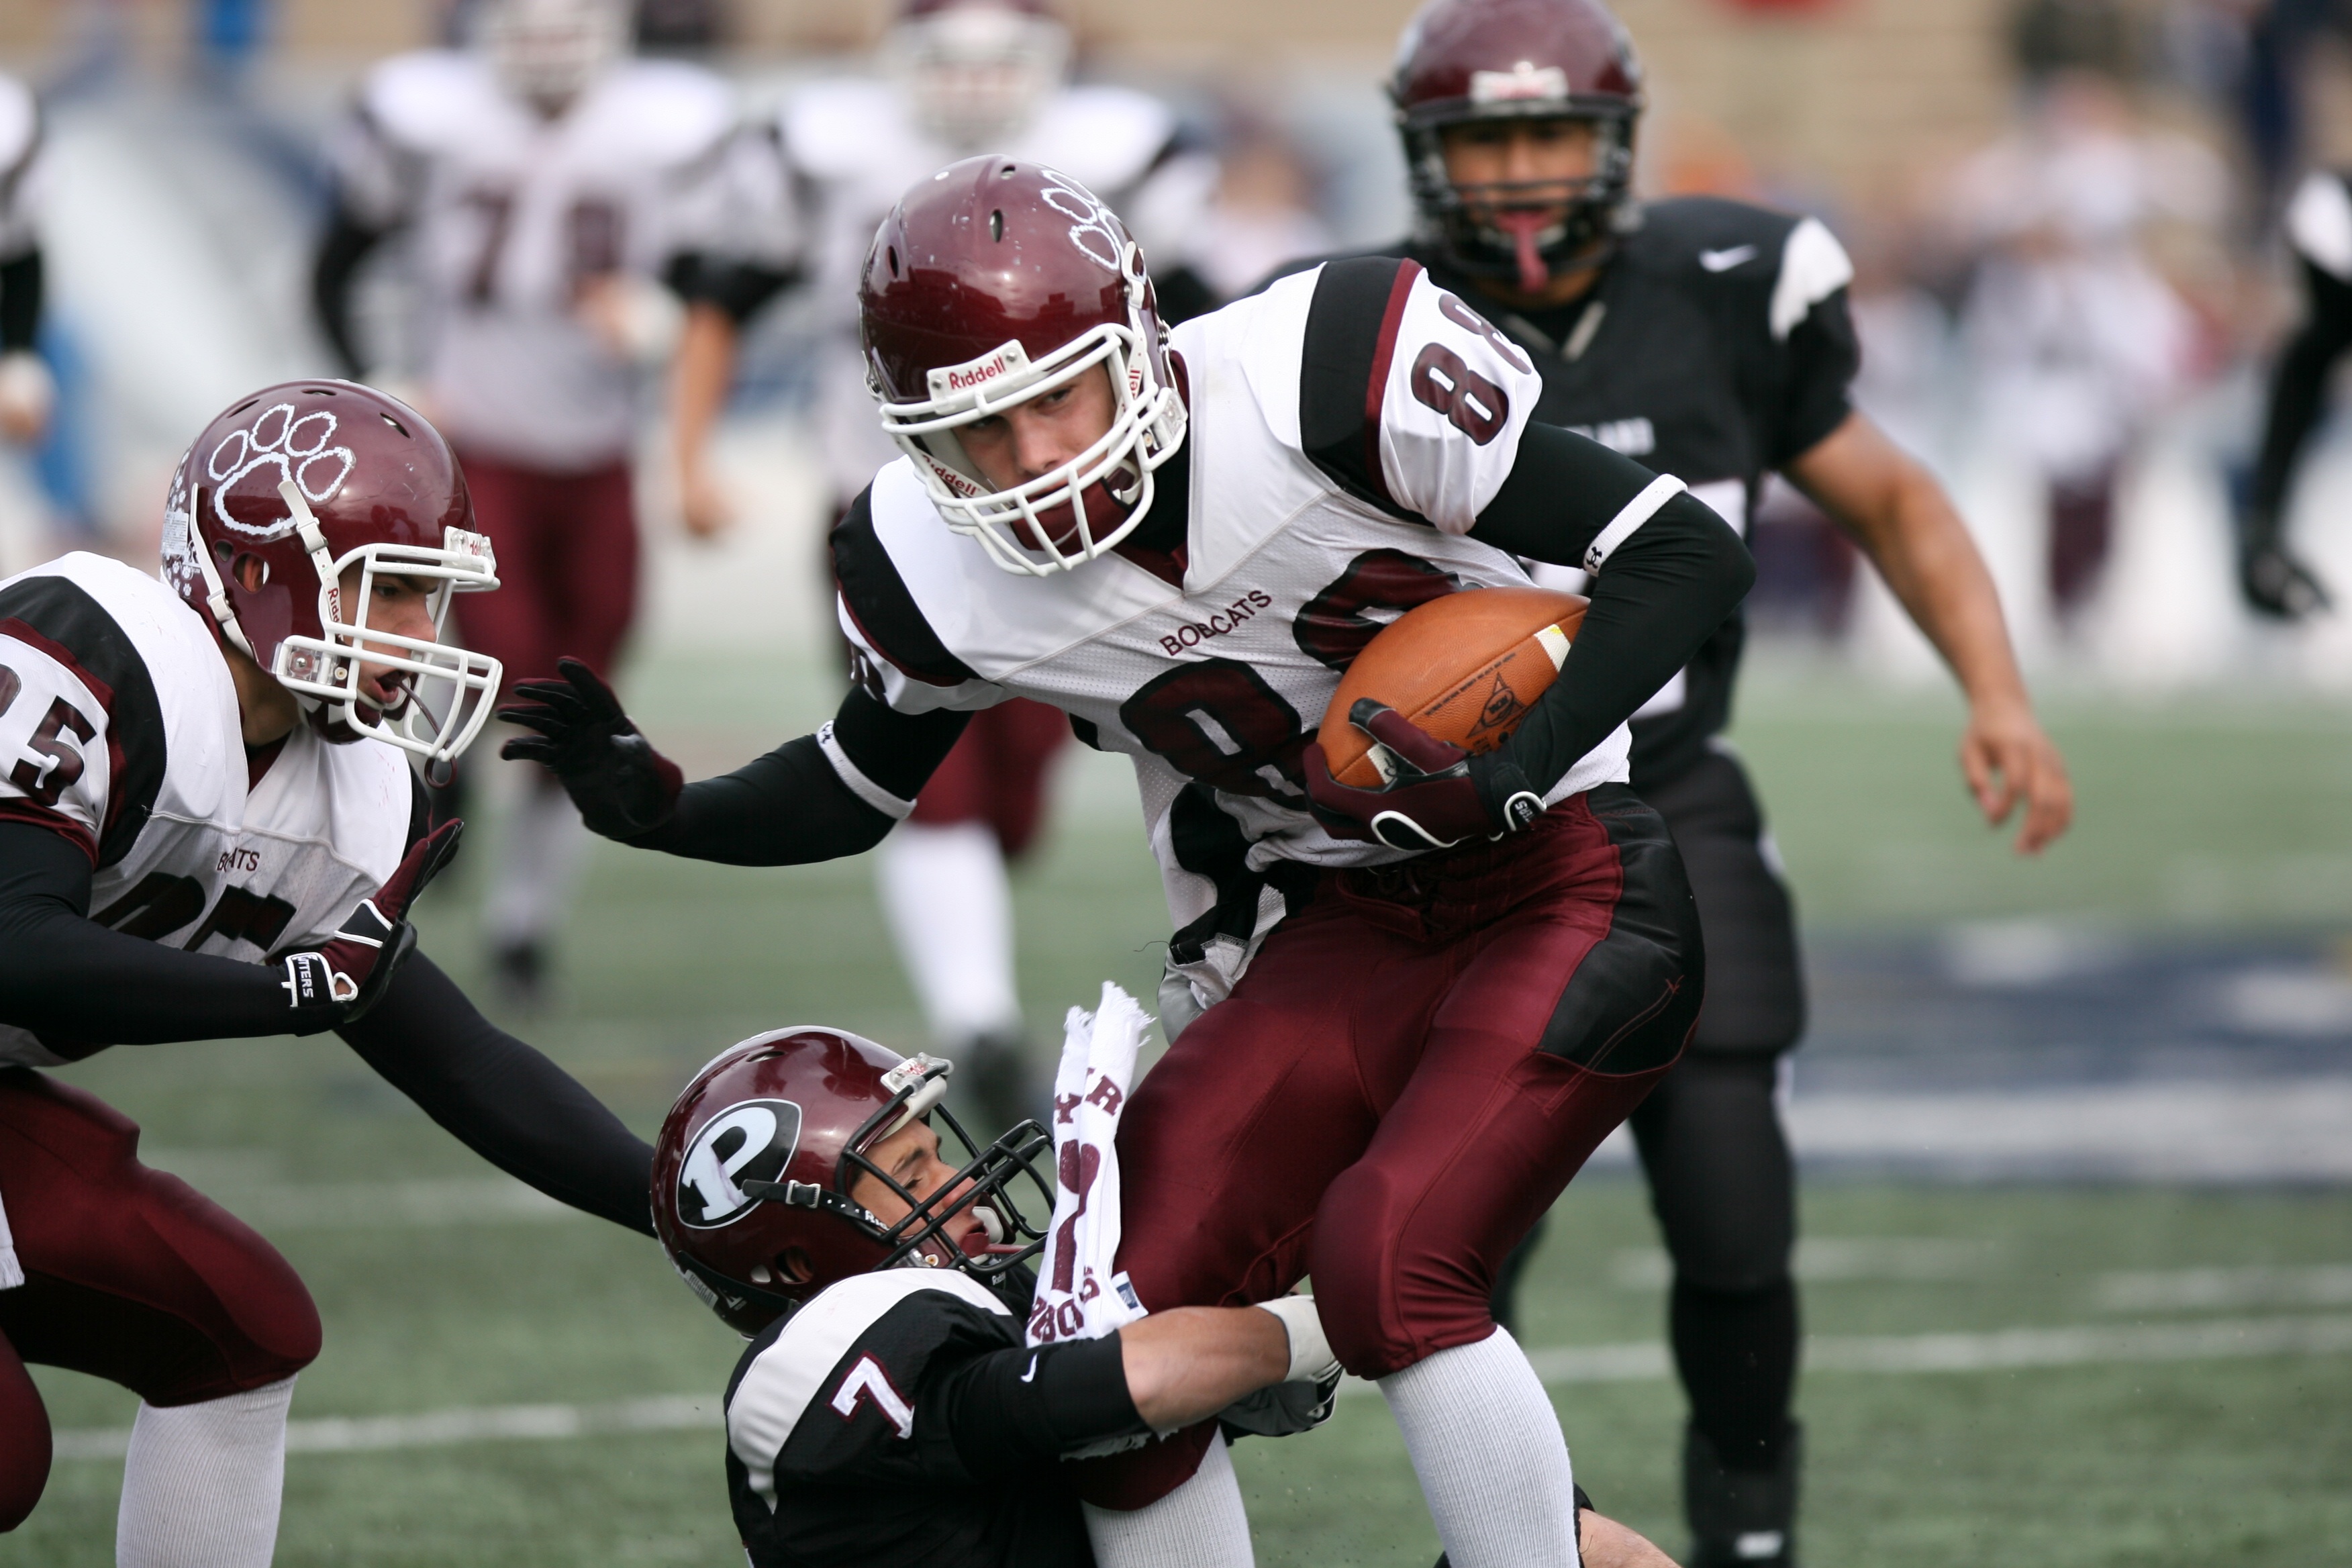
sport, game, soccer, football, player, competition, american football, sports, defense, touchdown, tackle, football player, ball carrier, gridiron, running back, halfback, tailback, pigskin, football players, canadian football, arena football, football equipment and supplies, gridiron football